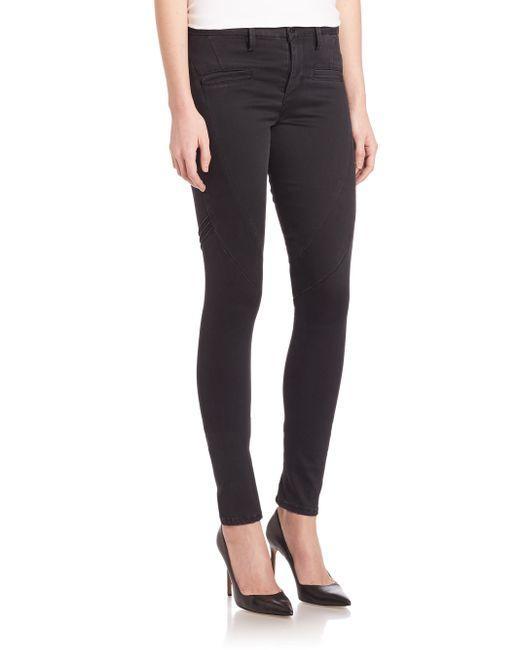
damen enge schwarze Jeanshose lässig